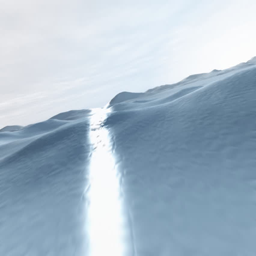
3d rendering of a frozen landscape